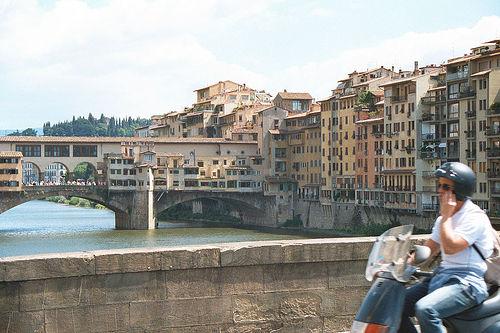
Weather: cloudy or overcast